Early Dynastic Period (Mesopotamia)

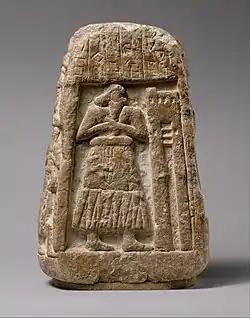
Stele of Ushumgal, 2900-2700 BC. Probably from Umma.

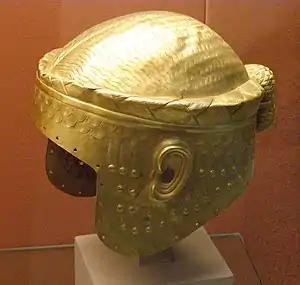
Gold helmet of Meskalamdug, ruler of the First Dynasty of Ur, circa 2500 BC, Early Dynastic Period III.

Somewhat reliable information on then-contemporary political events in Mesopotamia is available only for the ED IIIb period. These texts come mainly from Lagash and detail the recurring conflict with Umma over control of irrigated land. The kings of Lagash are absent from the Sumerian King List, as are their rivals, the kings of Umma. This suggests that these states, while powerful in their own time, were later forgotten.